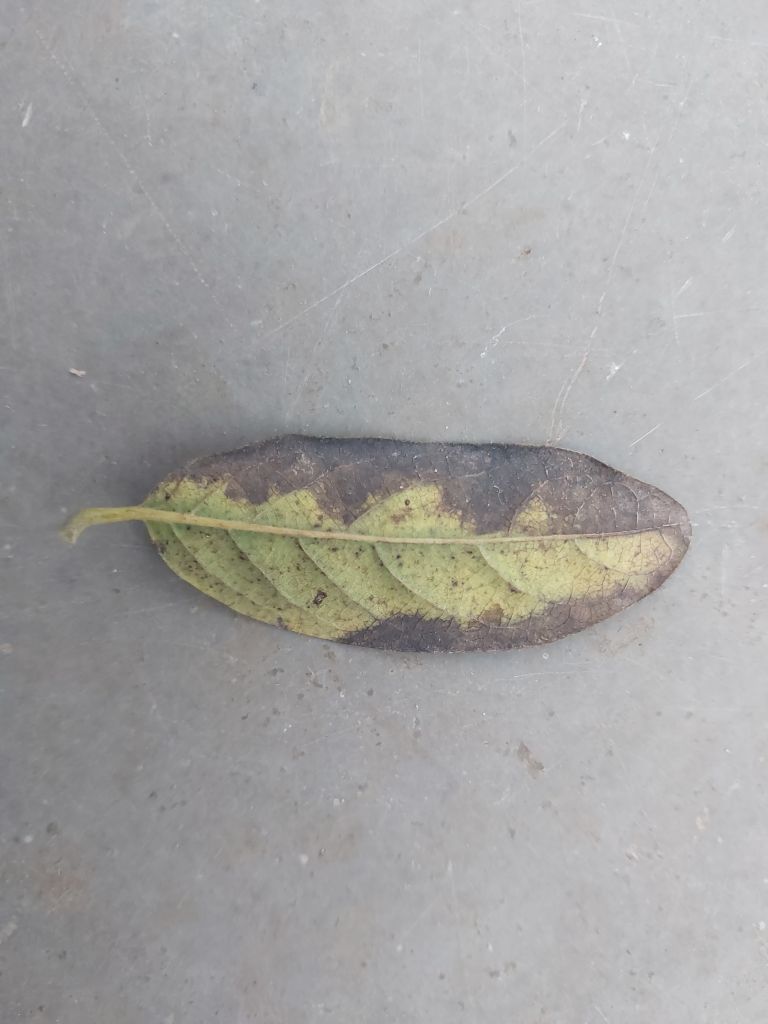
Disease label: Leaf spot on Leaves